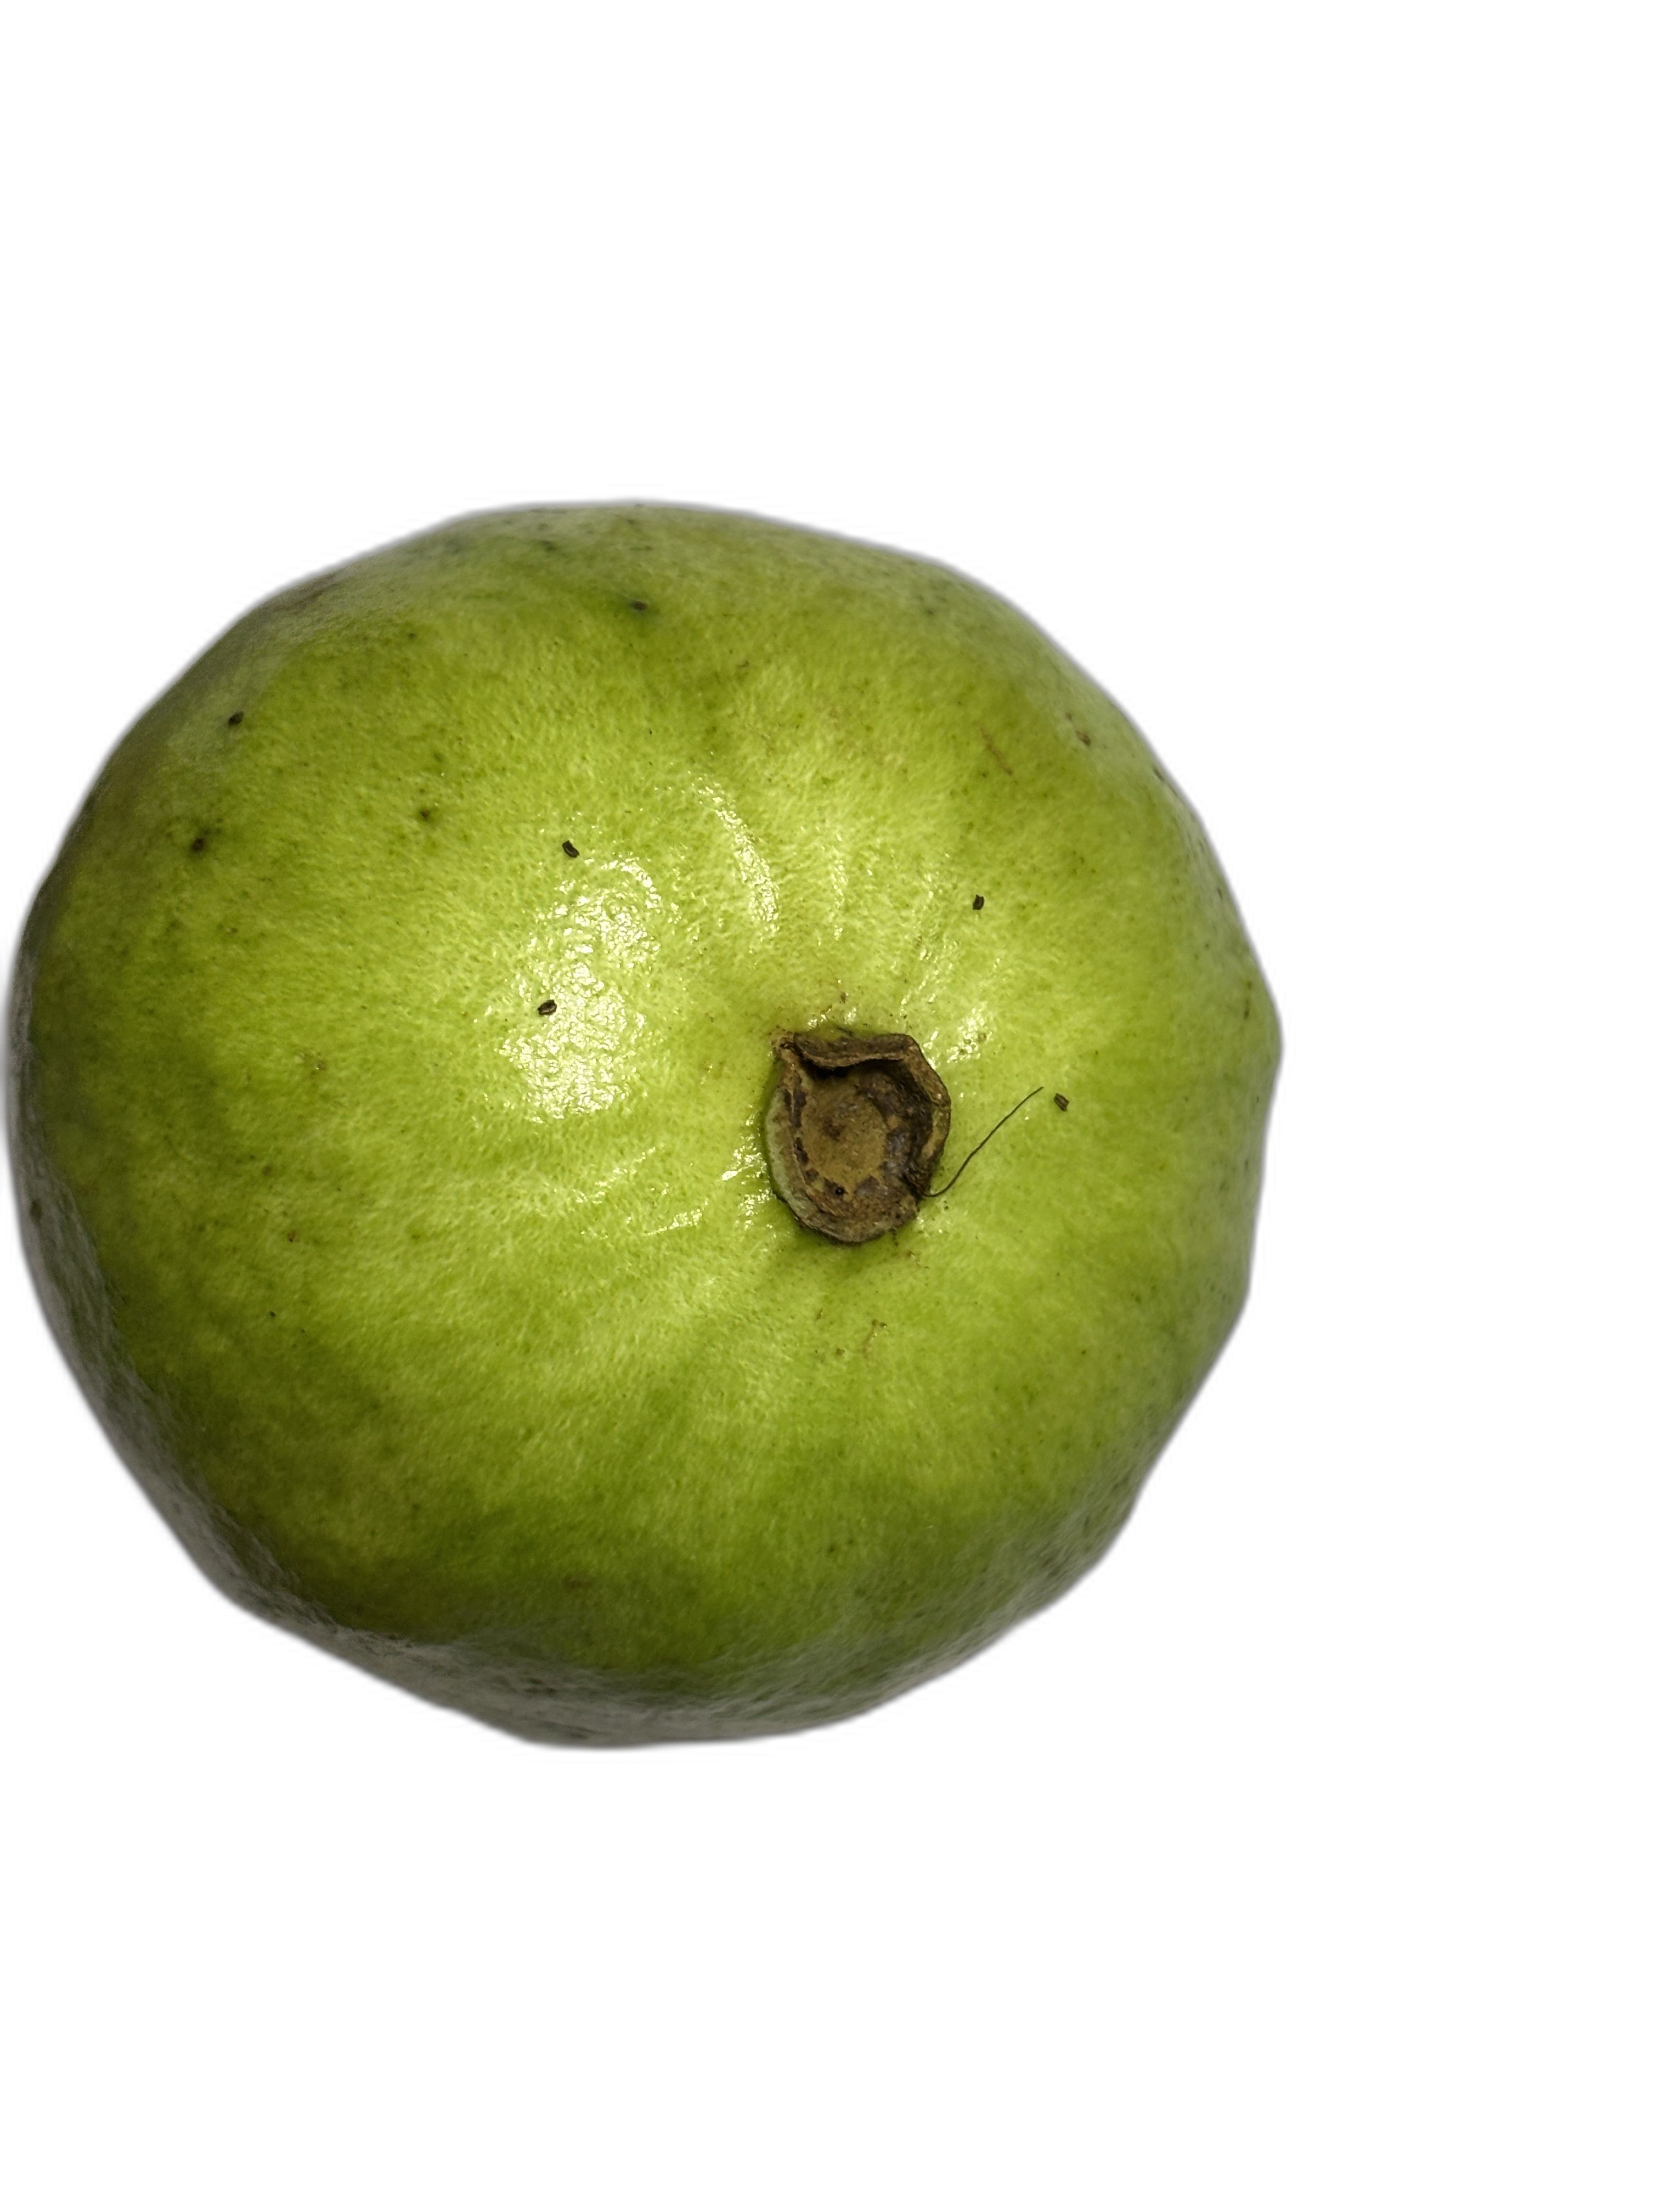
Plant part: fruit
Disease: Healthy